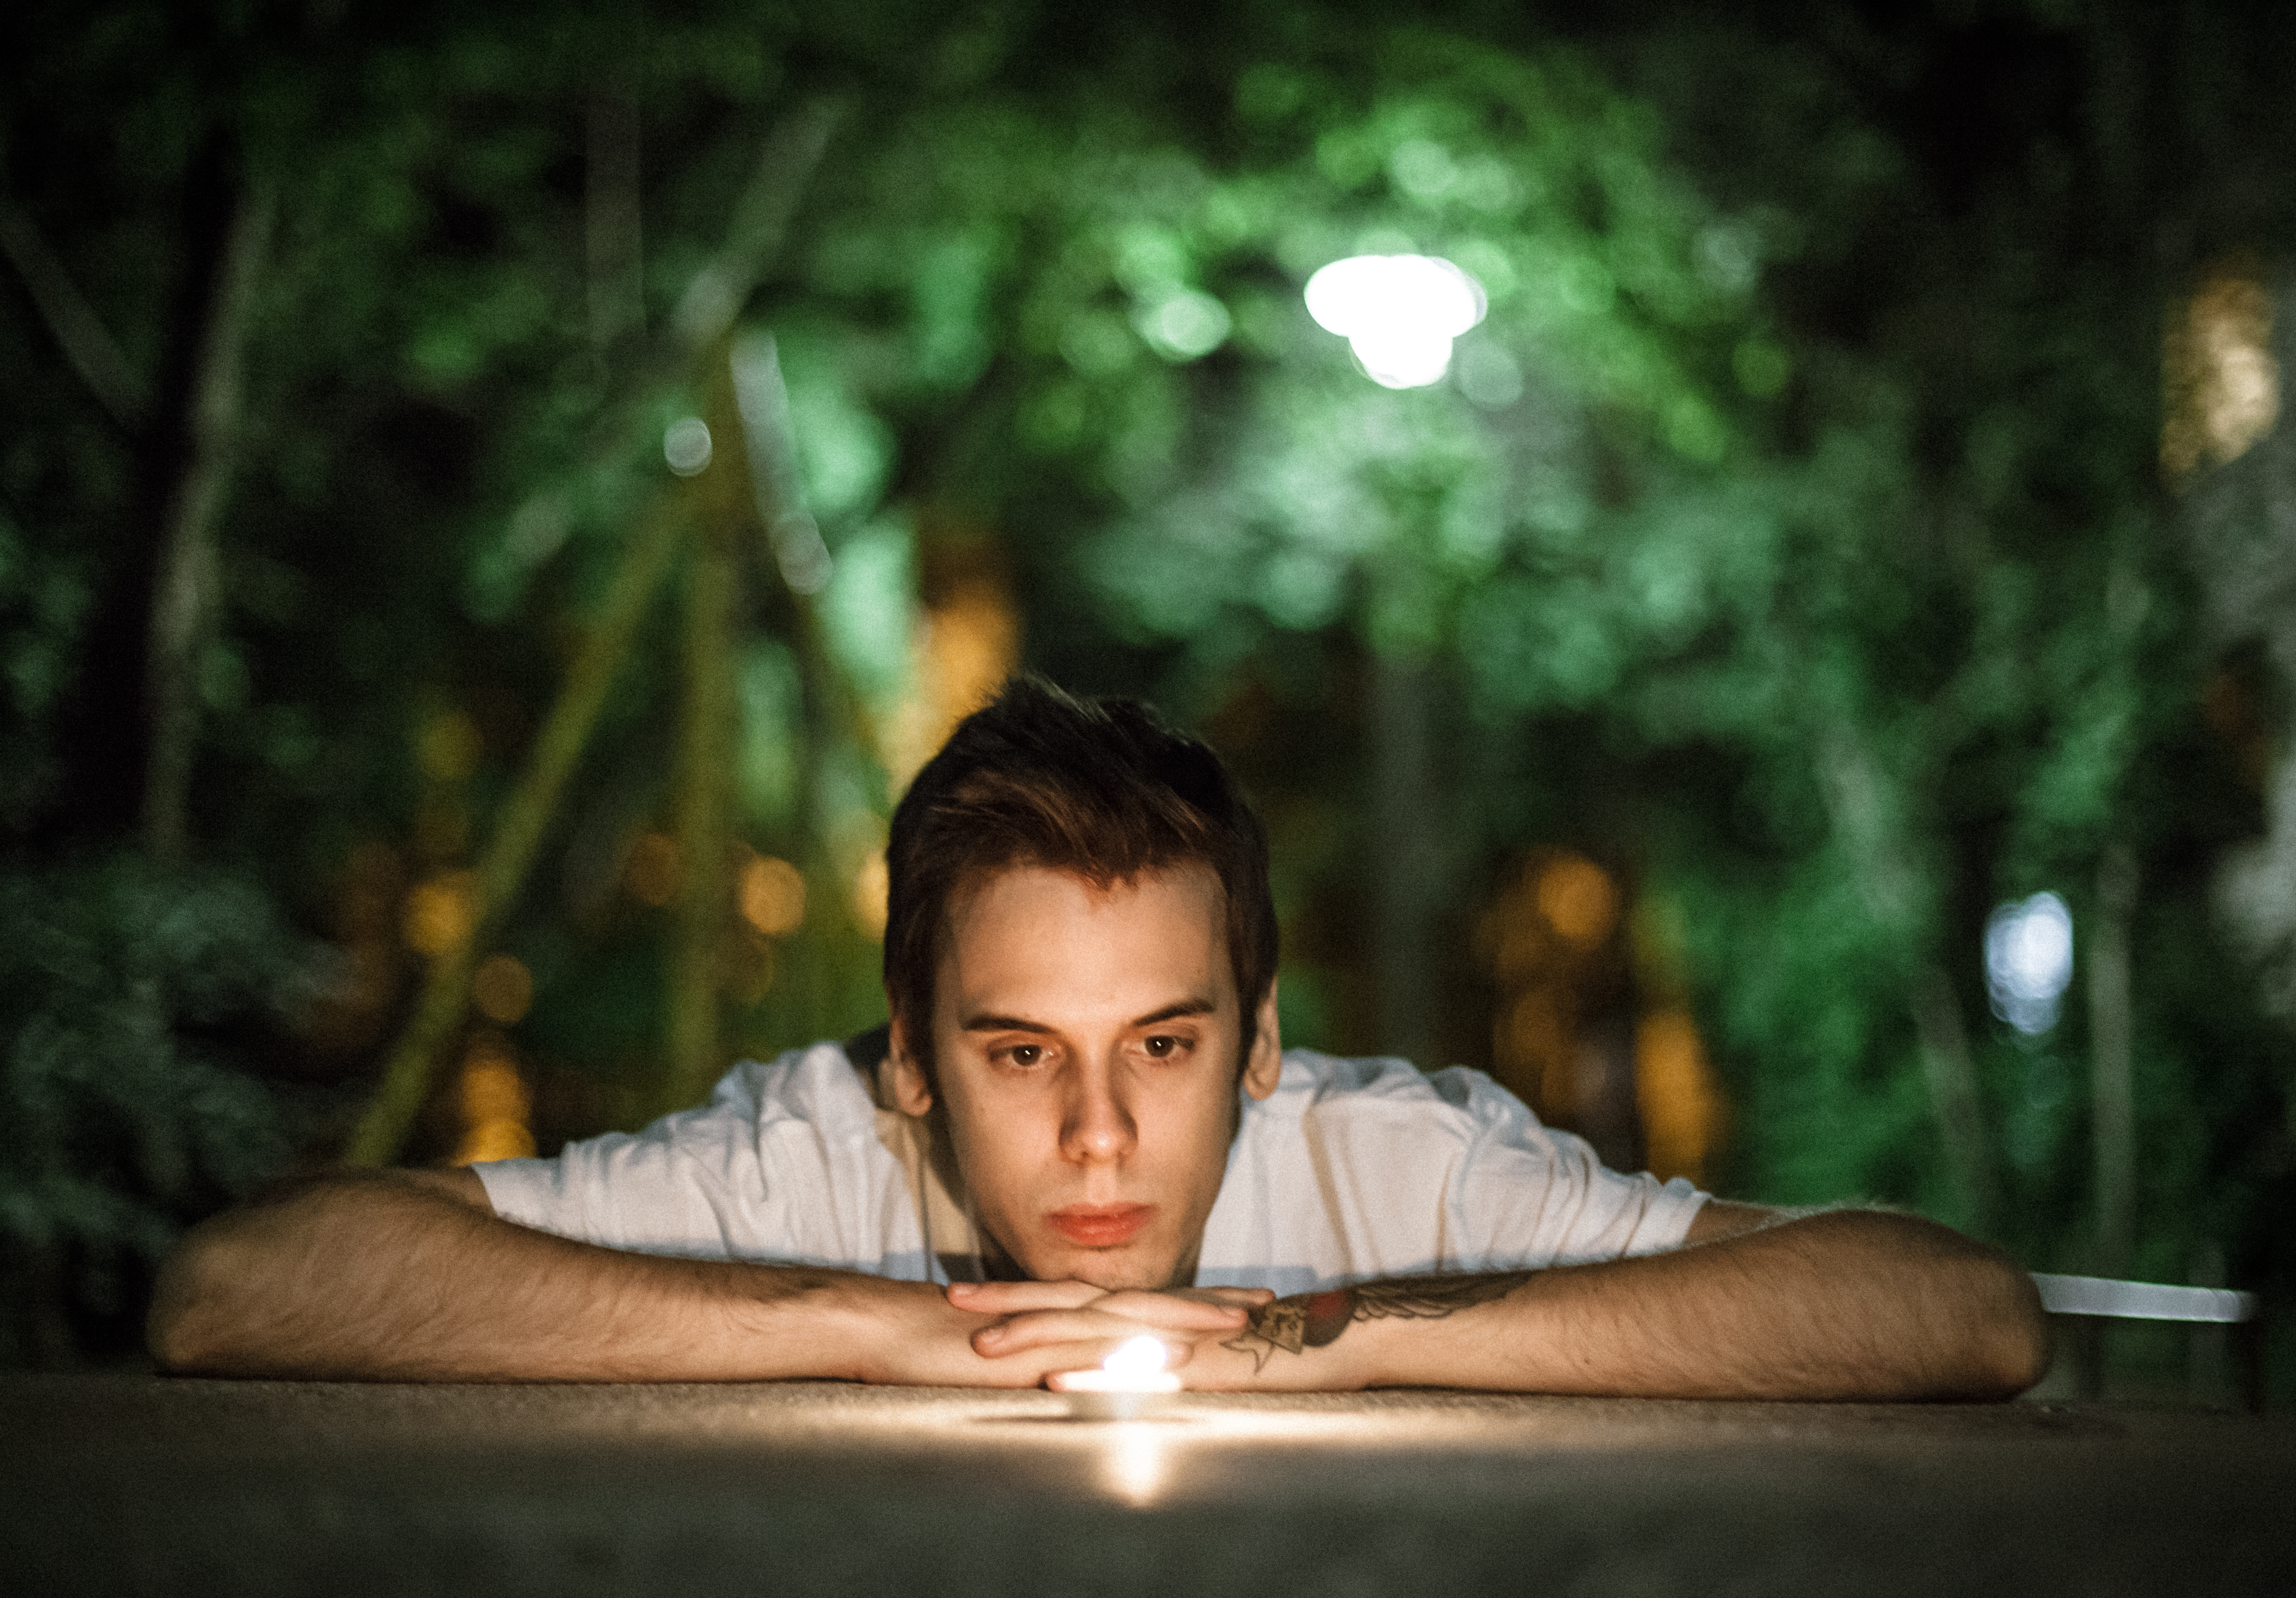
person, light, night, sunlight, portrait, green, high, sitting, canon, child, darkness, candle, 50mm, f14, background, iso, 5dmarkii, 5dii, emotion, 4000, portrait photography, human positions